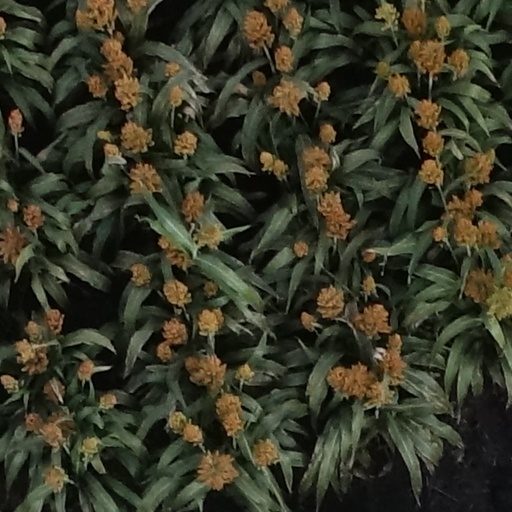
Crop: sorghum